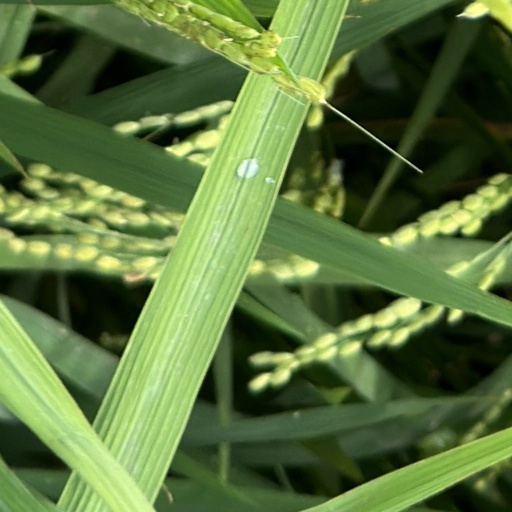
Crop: rice